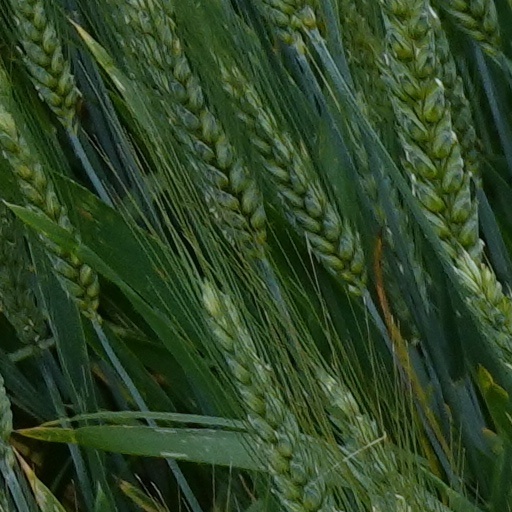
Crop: wheat